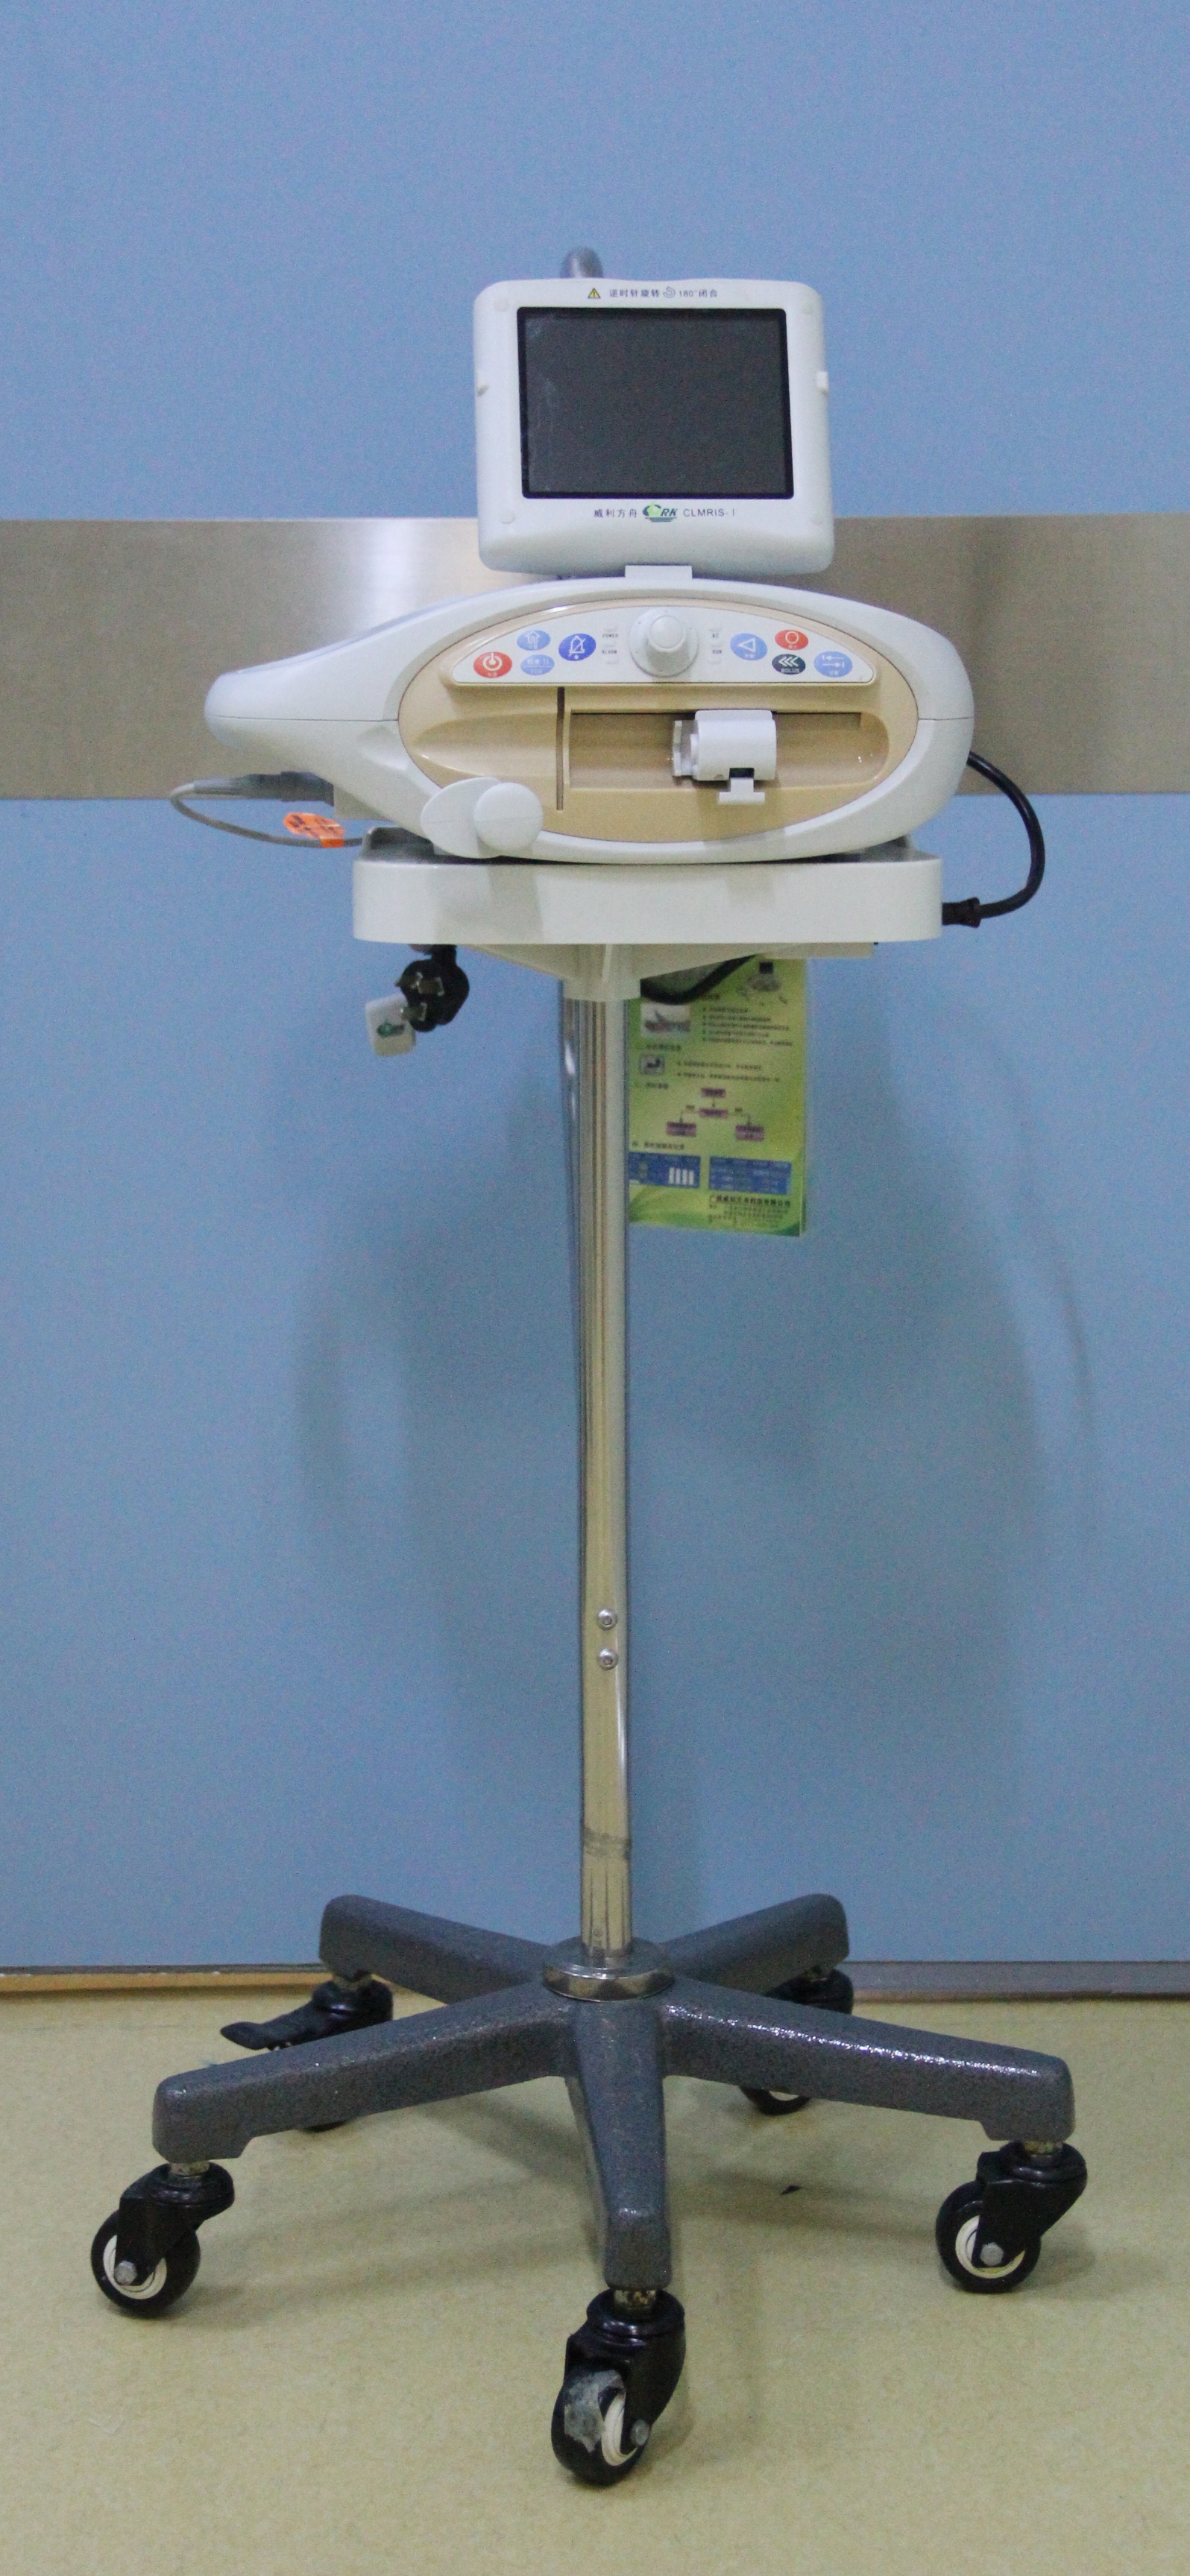
desk, table, chair, equipment, instrument, furniture, health, product, hospital, surgery, treatment, anesthesia machine, display device